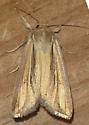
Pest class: wheathead_armyworm_Dargida_diffusa